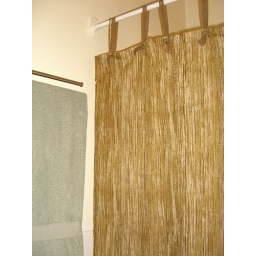
View of the shower curtain and towel rack in the tiny bathroom